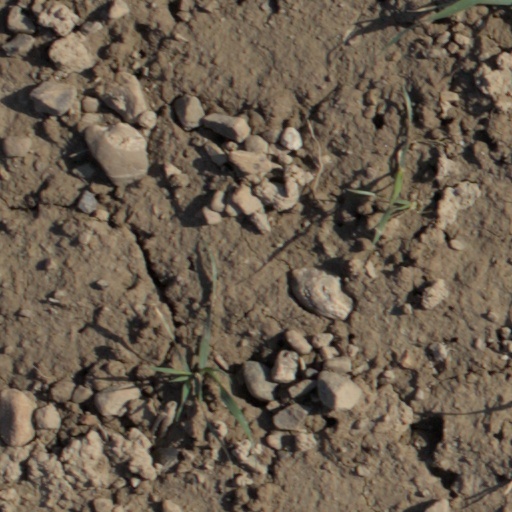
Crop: wheat